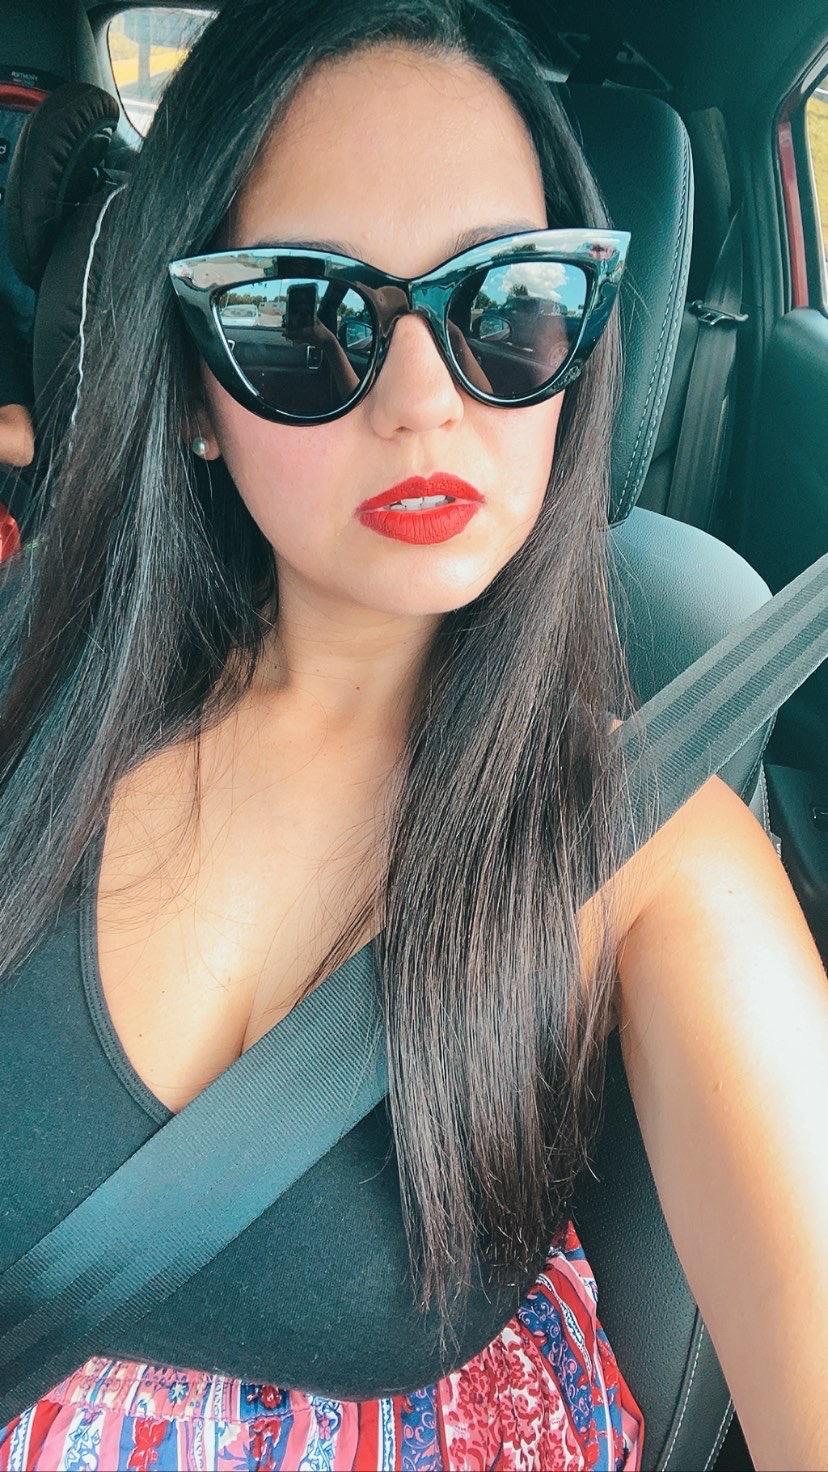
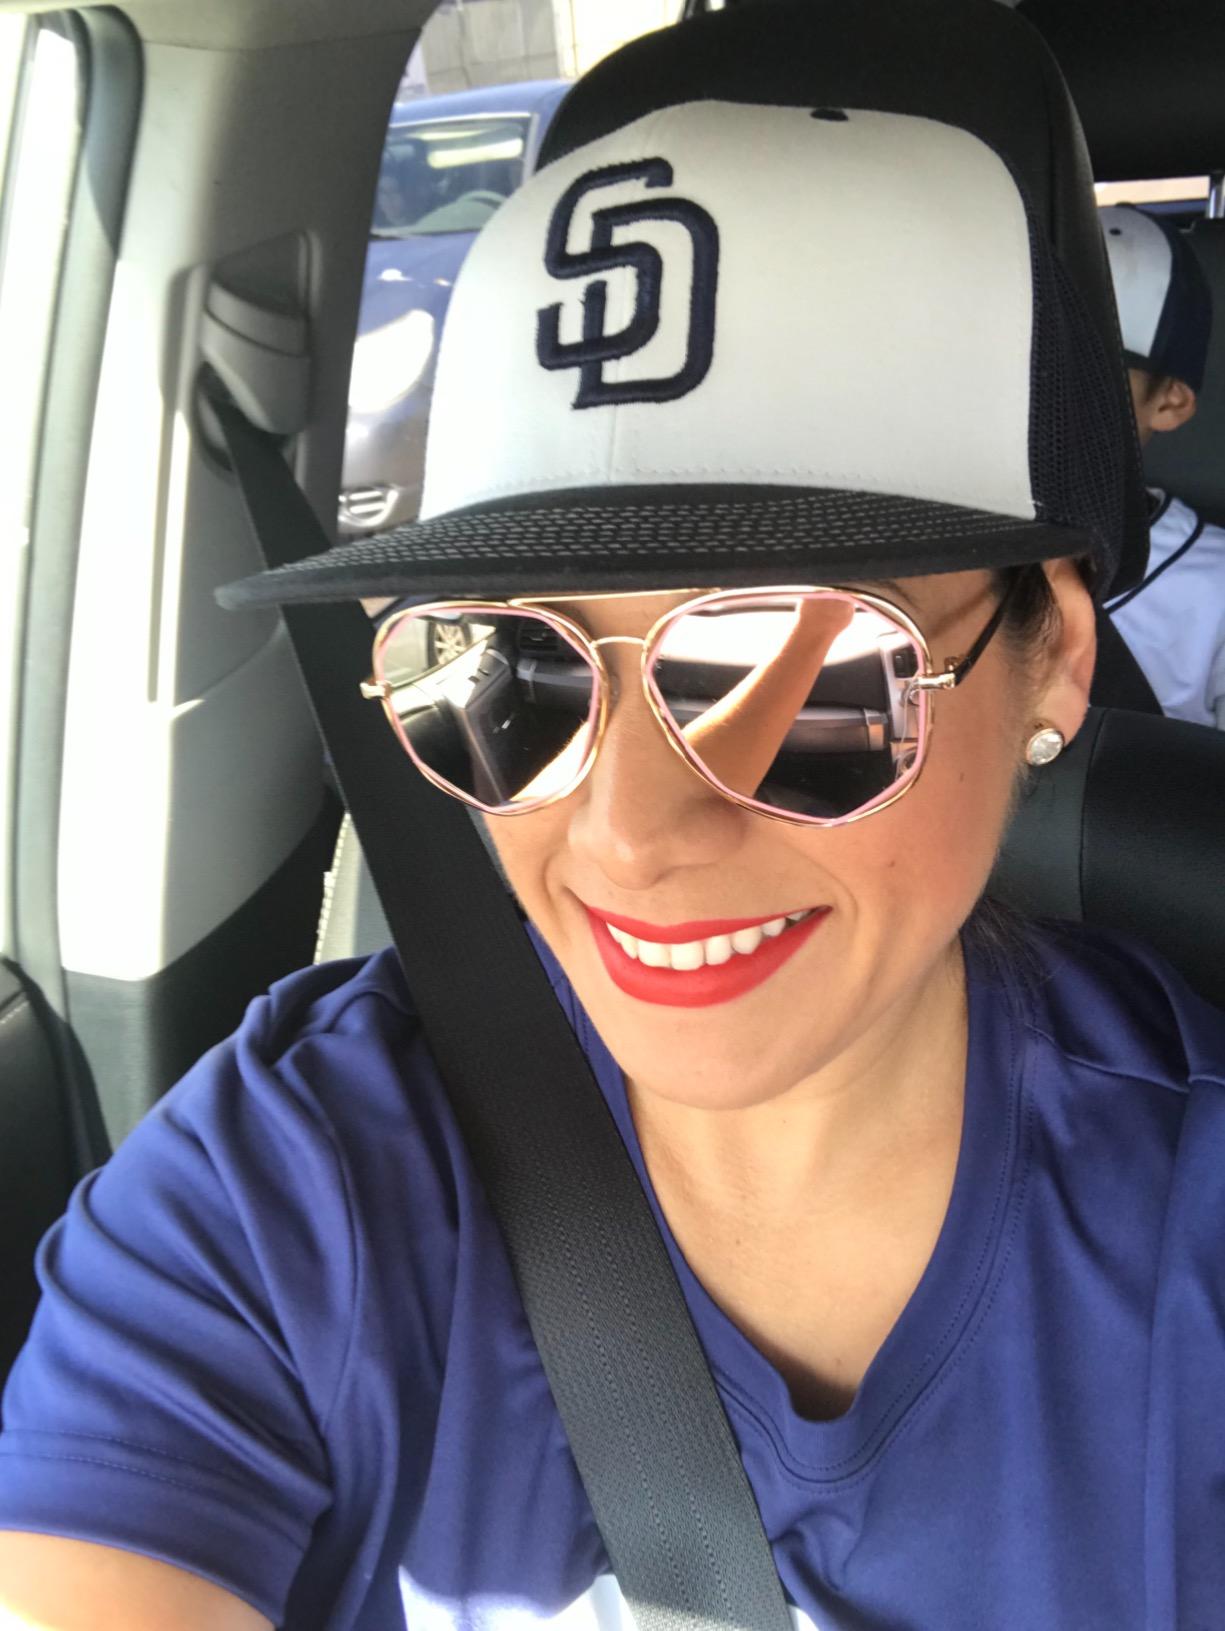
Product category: accessories_sunglasses
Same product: no